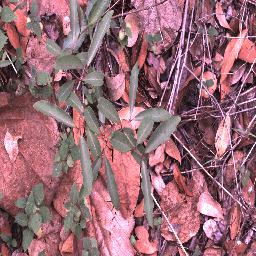
Label: rubber_vine